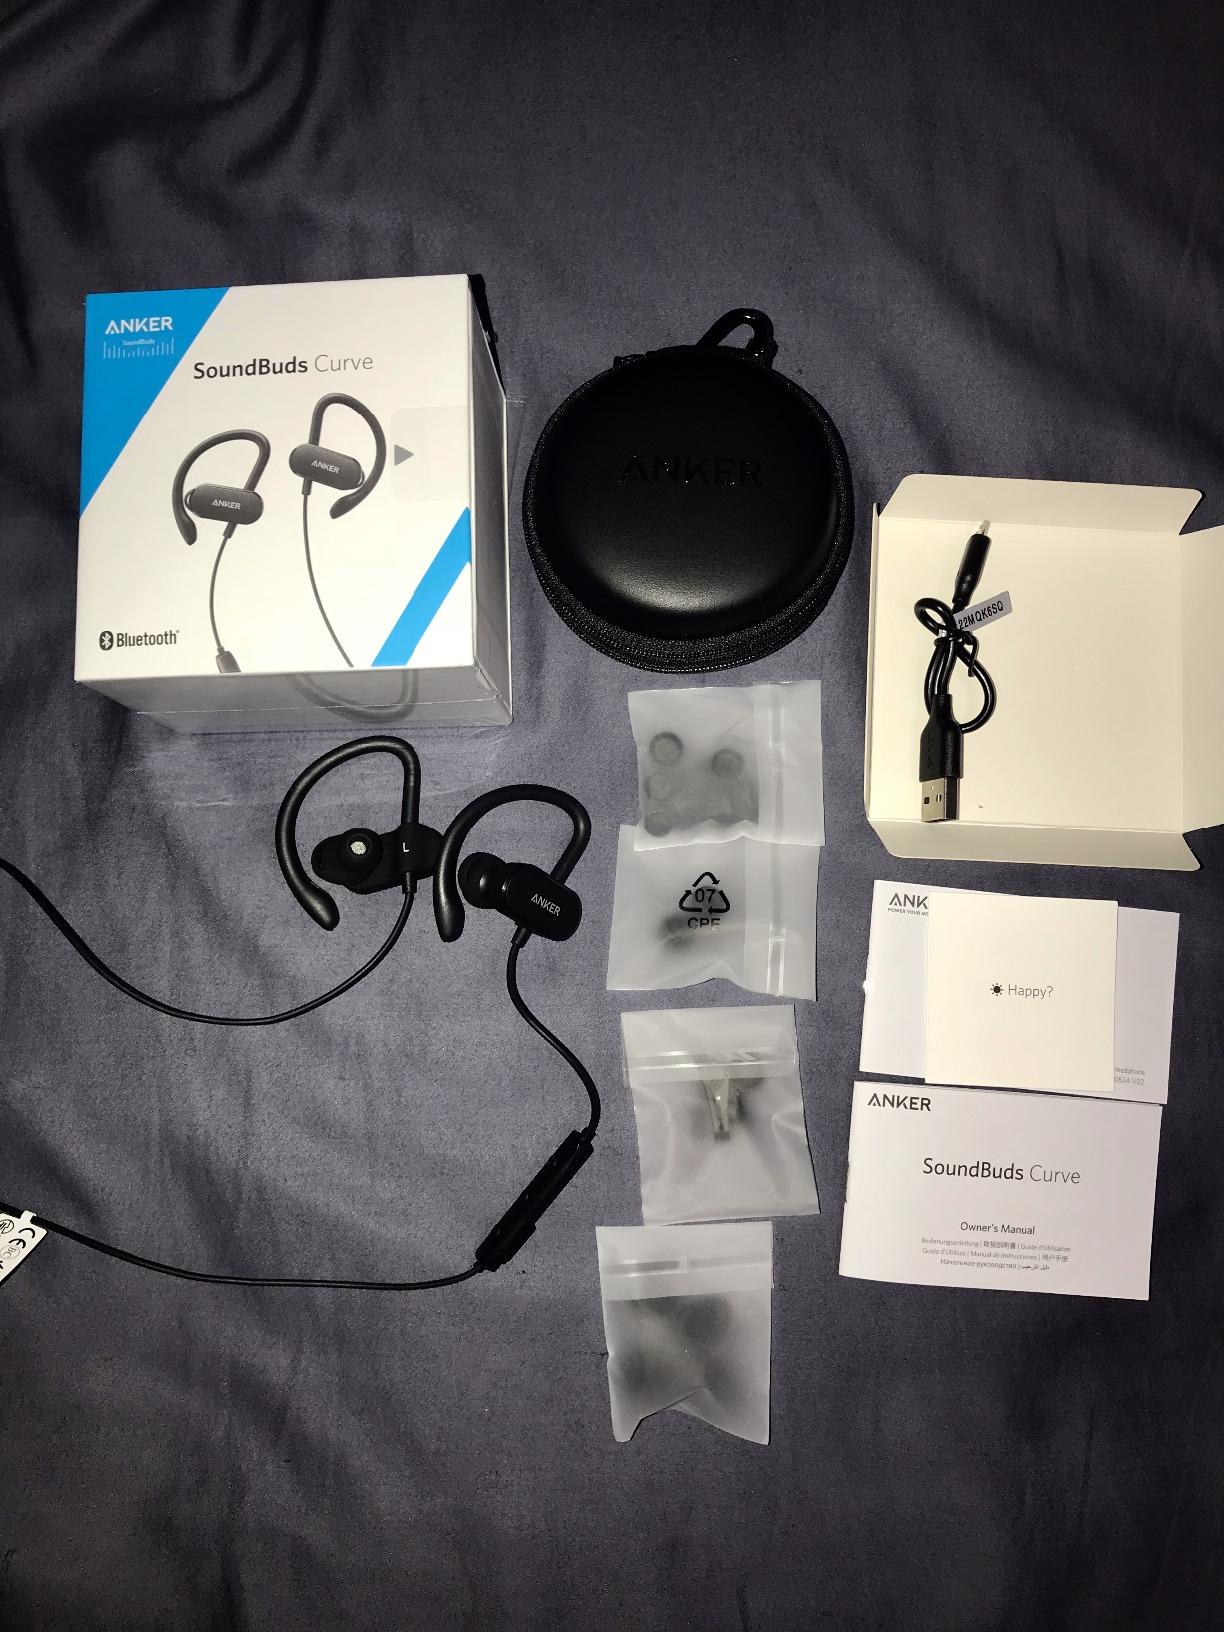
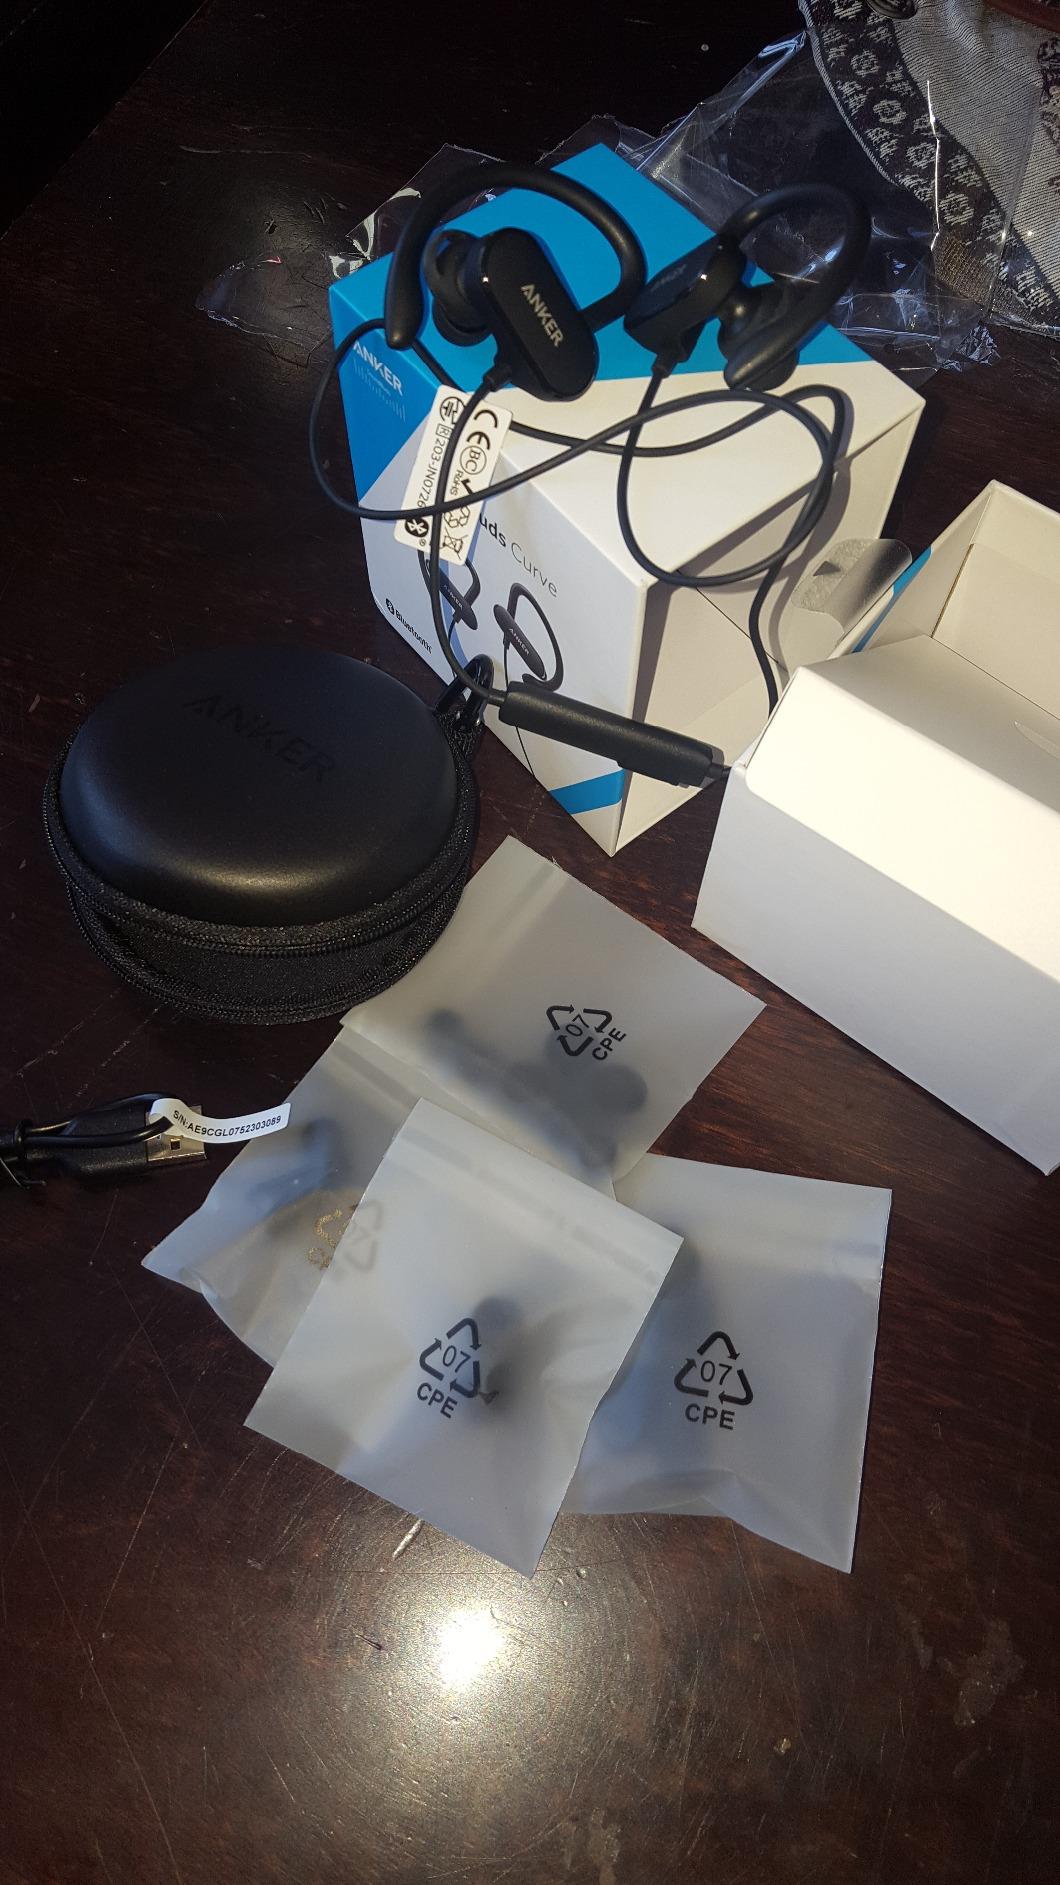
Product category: headphones
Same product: yes